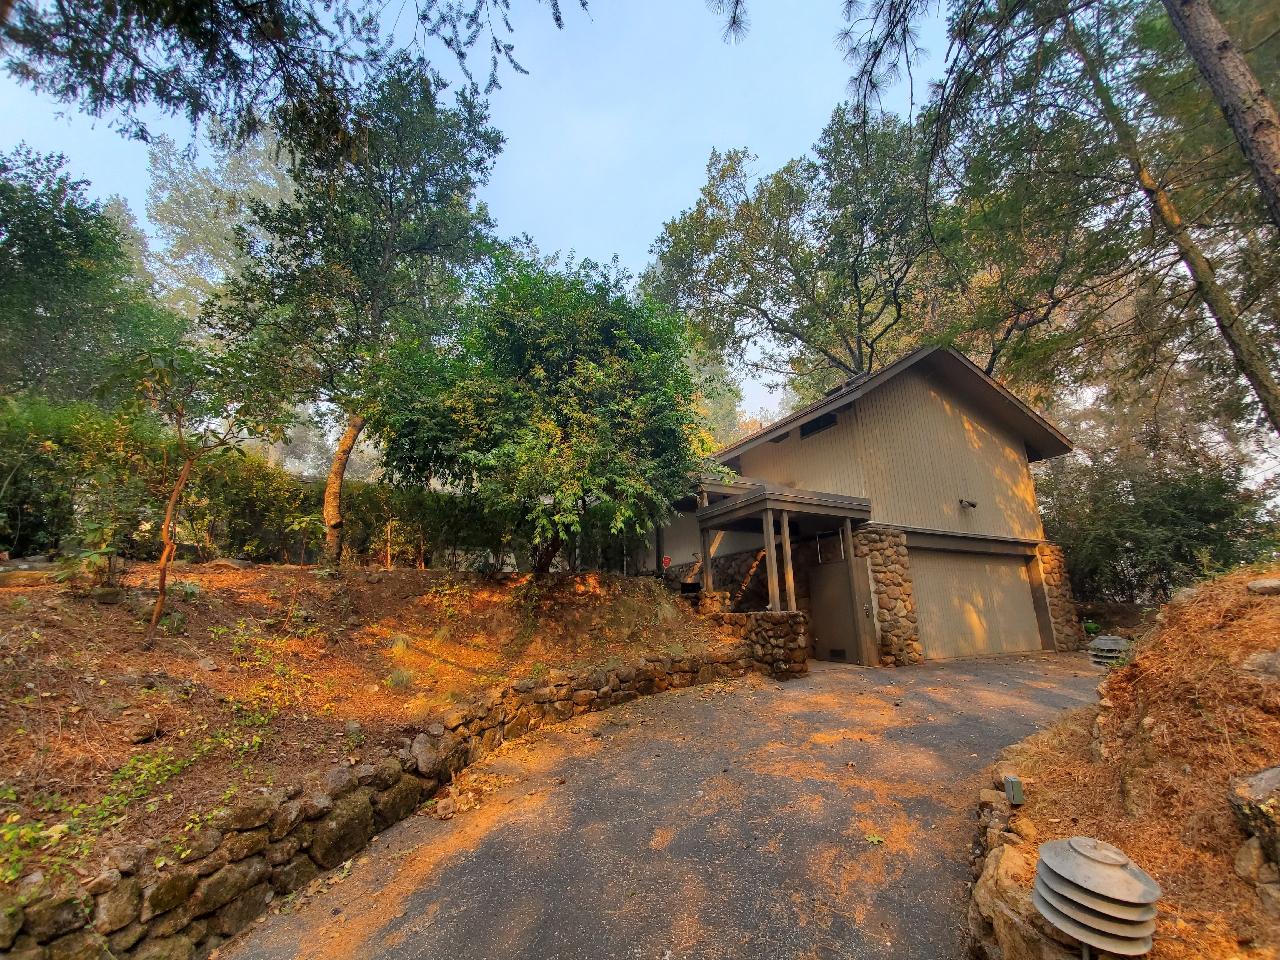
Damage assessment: no_damage